7th Hum Awards

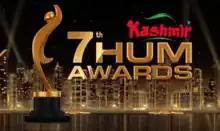

The 7th Hum Awards by Hum Network Limited, honored the best in fashion, music, and Hum Television Dramas of 2018. It took place on 5 October 2019, at the NRG Arena in Houston, Texas, United States at 7:30 p.m (CST). This award were given in 27 categories. The ceremony was televised in Pakistan by Hum TV.